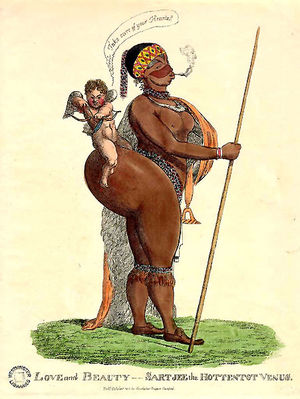
Saartjie Baartman
En karikaturtegning af Baartman fra starten af det 19. århundrede.
Saartjie Baartman var en Khoi San-kvinde fra det nuværende Sydafrika der i Europa blev kendt under navnet Hottentot-Venus da hun udstillet som seksuel misfoster og eksempel på "de vilde sorte".